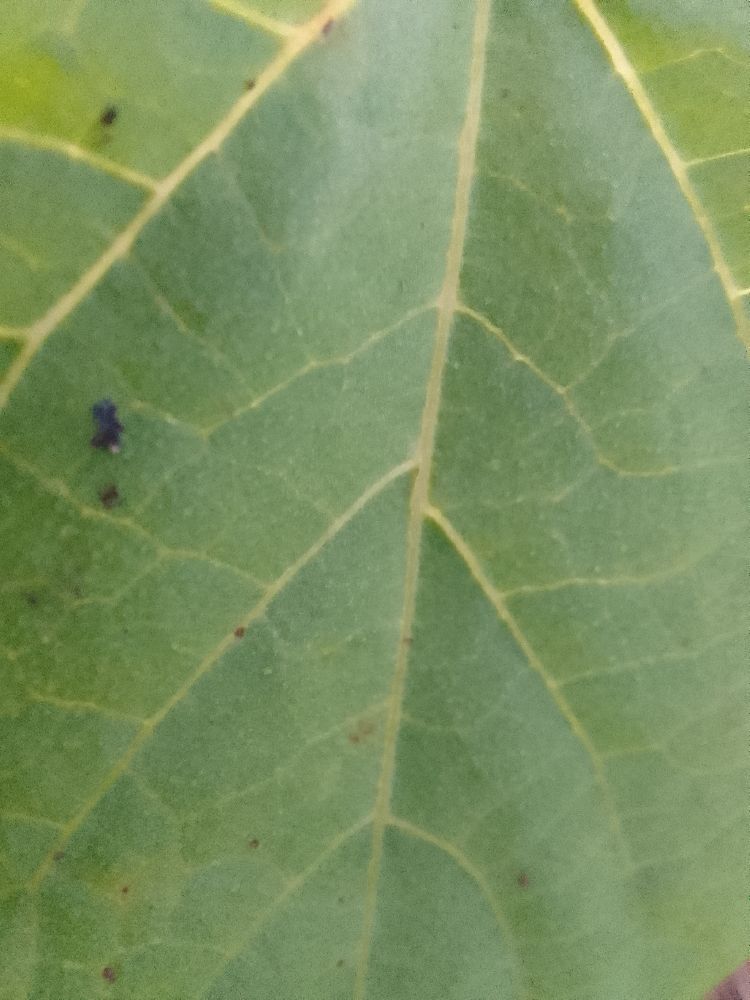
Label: healthy